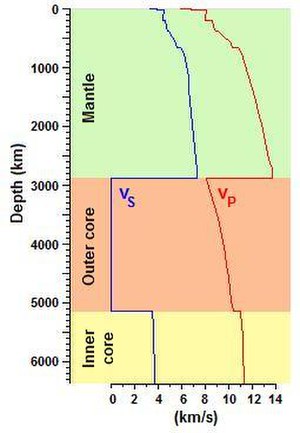
Lehmann-diskontinuiteten
Lehmann-diskontinuiteten er en af flere ændringer i seismiske bølgers hastigheder ved forskellige dybder. Figuren viser P- og S-bølgers hastighed (målt i km/s) i forskellige dybder, og hvordan hastighederne ændrer sig ved overgangen mellem Jordens lag.
Lehmann-diskontinuiteten er en ændring i udbredelseshastigheden af seismiske bølger i Jorden, der forekommer omkring 220 Km dybde. Ændringen menes at være forsaget af et faseskift i Jordens indre, hvor en øvre, mere fast del af jordens kappe gradvist erstattes af den mere plastiske kappe nedenunder.